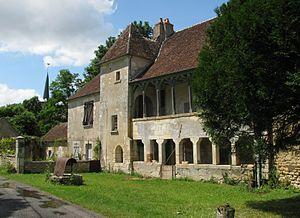
Manoir de Bulcy, Nièvre, France
Bulcy est une commune française située dans le département de la Nièvre, en région Bourgogne-Franche-Comté.
Cet article recense les monuments historiques de la Nièvre, en France.